Streaked flycatcher

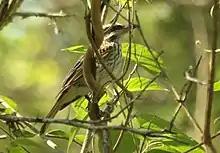
Jorupe Preserve - Ecuador

The streaked flycatcher inhabits the canopy and edges of a variety of forested landscapes in the tropical and lower subtropical zones. These include evergreen and deciduous forest, gallery forest, "várzea" forest, mangroves, and, within the forest, clearings with some tall trees. In Mexico and Central America it ranges overall from sea level to though mostly below in northern Central America and to in Costa Rica. In Colombia and Venezuela it ranges from sea level to , in Brazil to , in Ecuador to , and in Peru it reaches . It reaches in Argentina and in Bolivia.